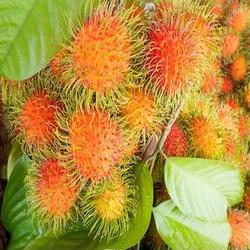
Label: Rambutan